Annie Vivanti

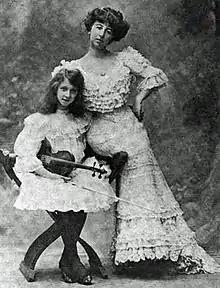
With her daughter, Vivien Chartres

In 1892, she married the Anglo-Irish journalist and lawyer John Smith Chartres. For the next 18 years, she lived in England and the US, and wrote only in English. Her most famous work of this period is "The Devourers", published in 1910, which was inspired by her daughter, Vivien Chartres, a violin prodigy. She rewrote the book in Italian as "I divoratori" in 1911.